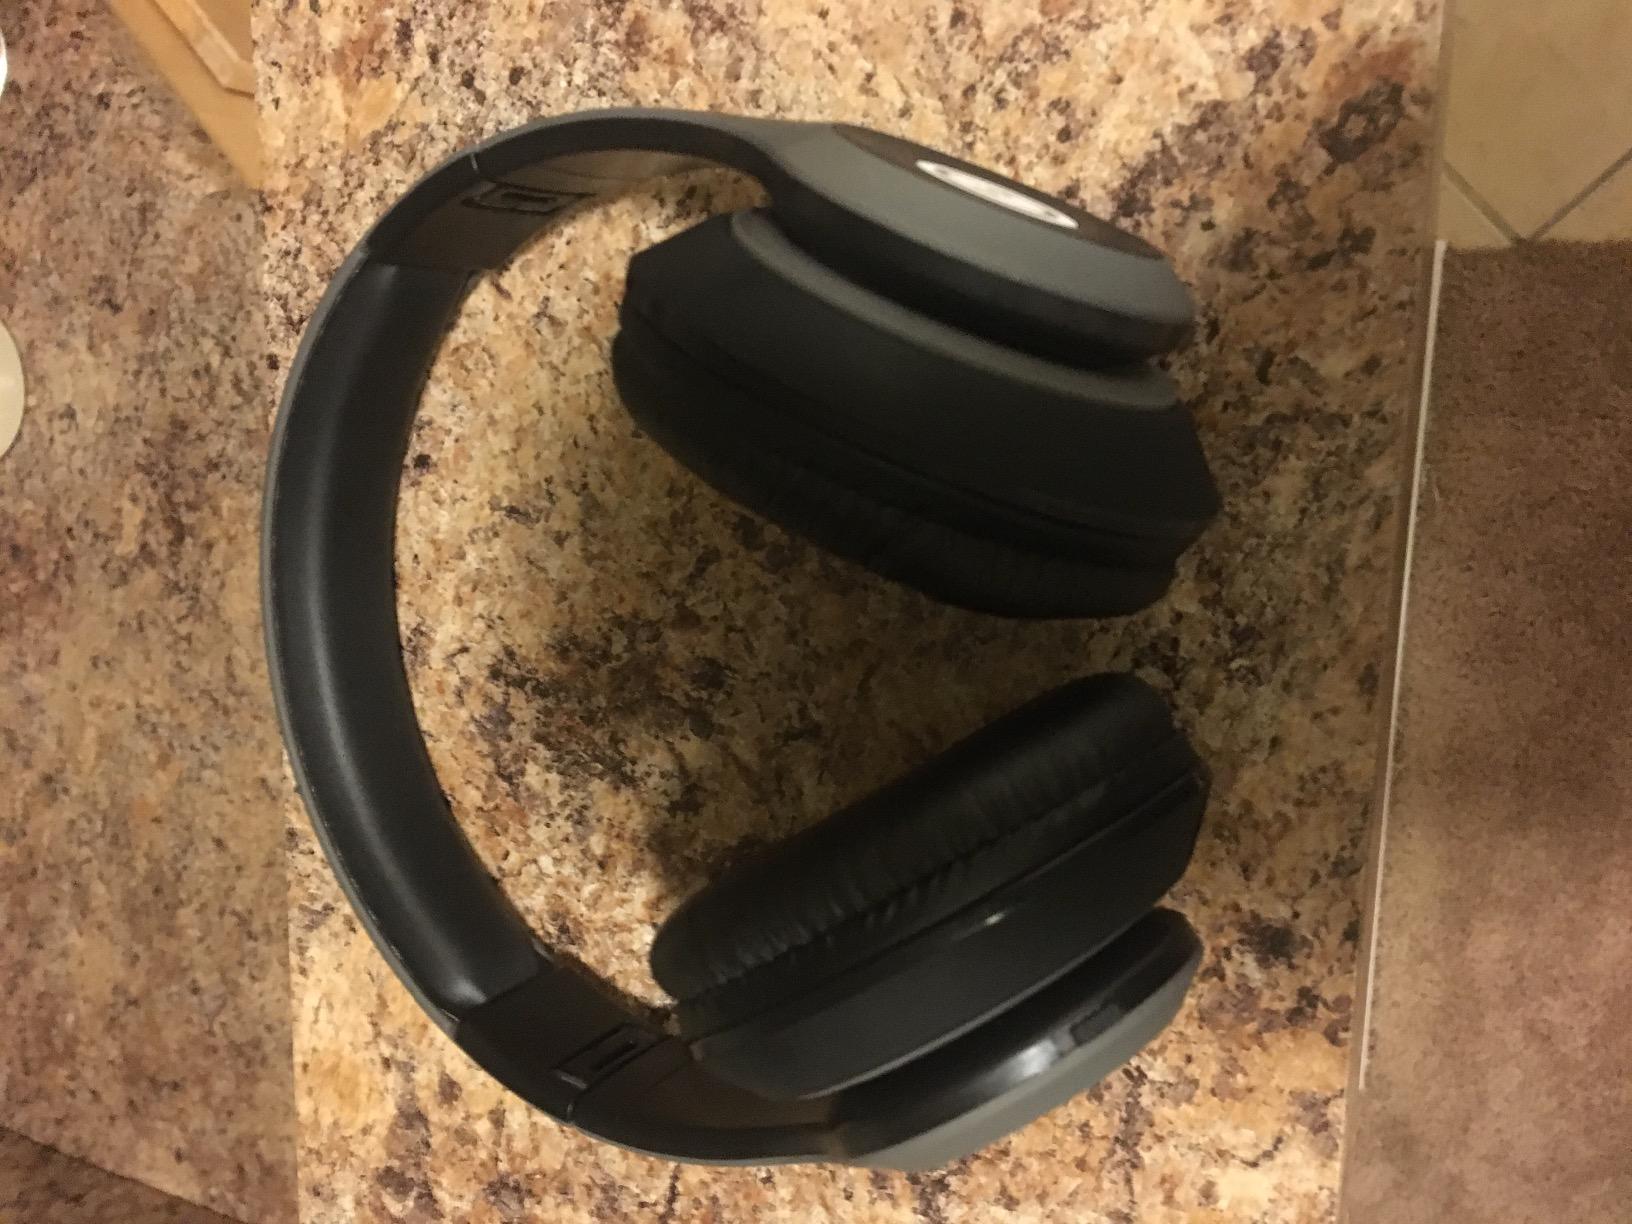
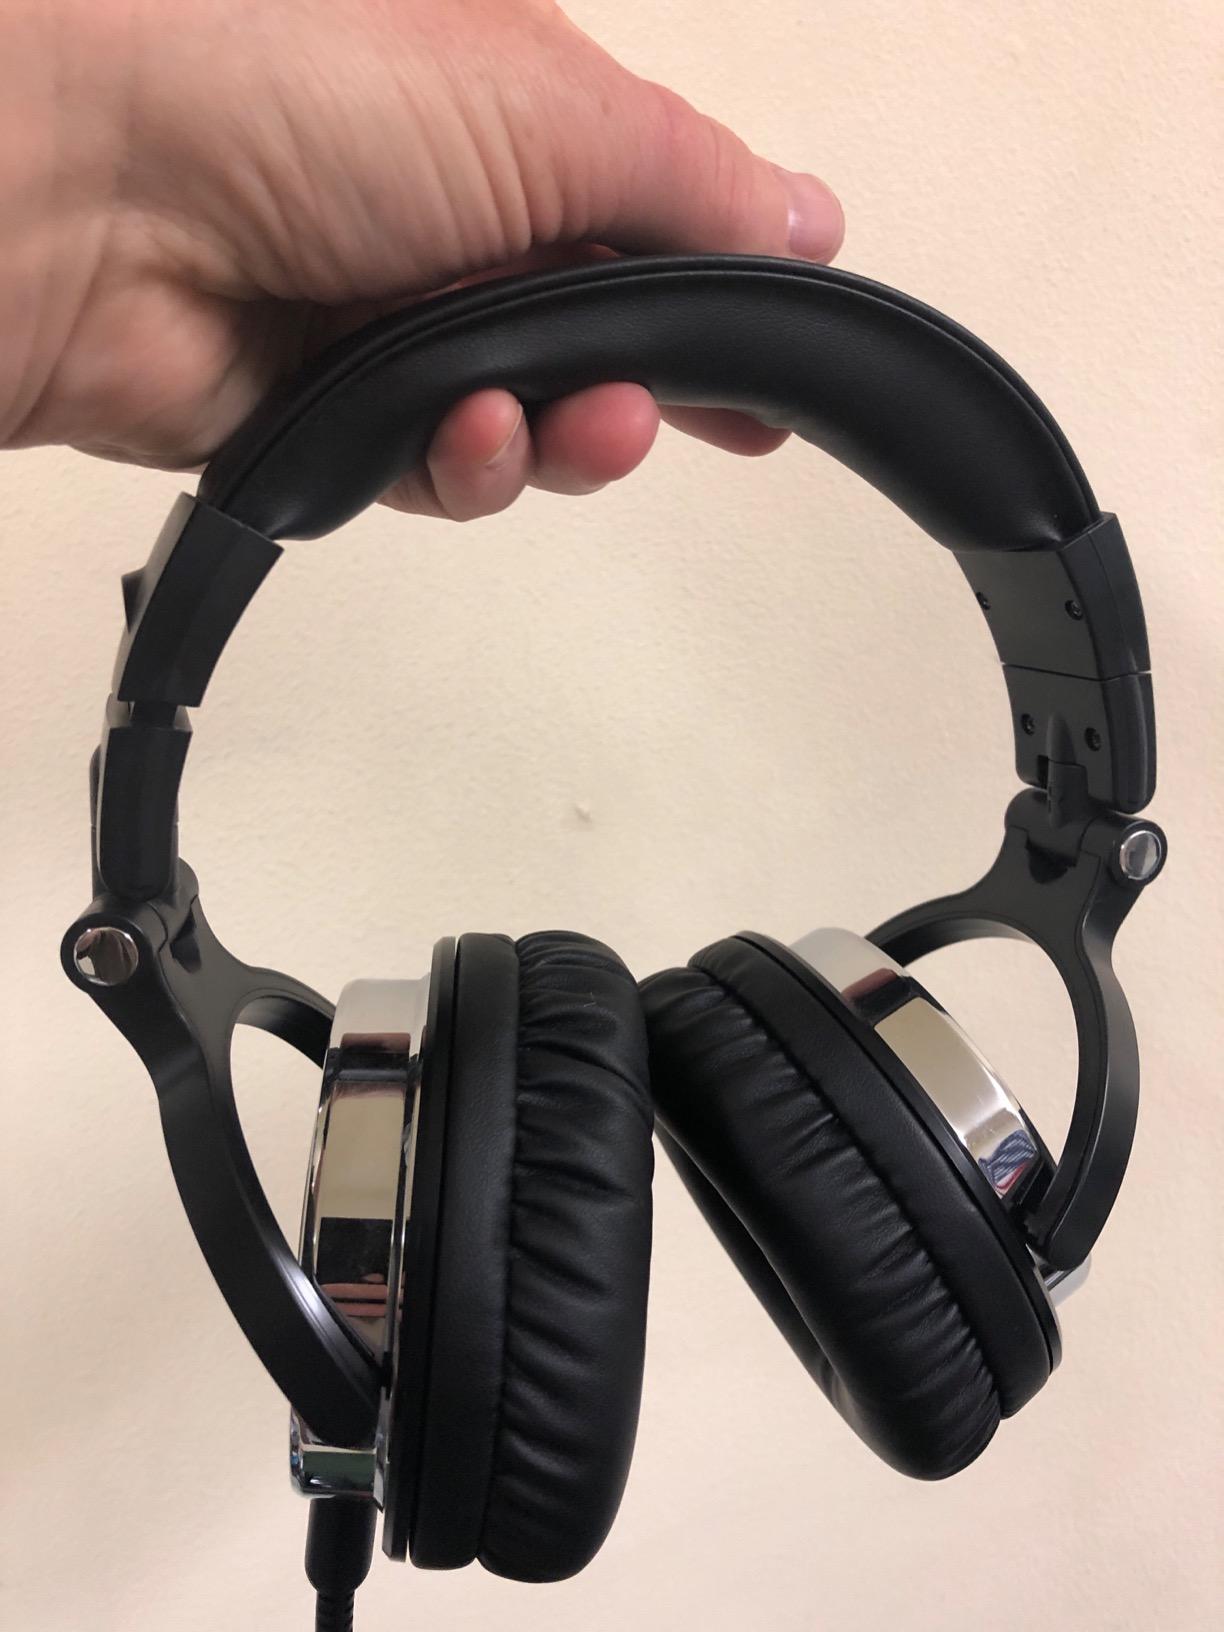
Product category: headphones
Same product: no